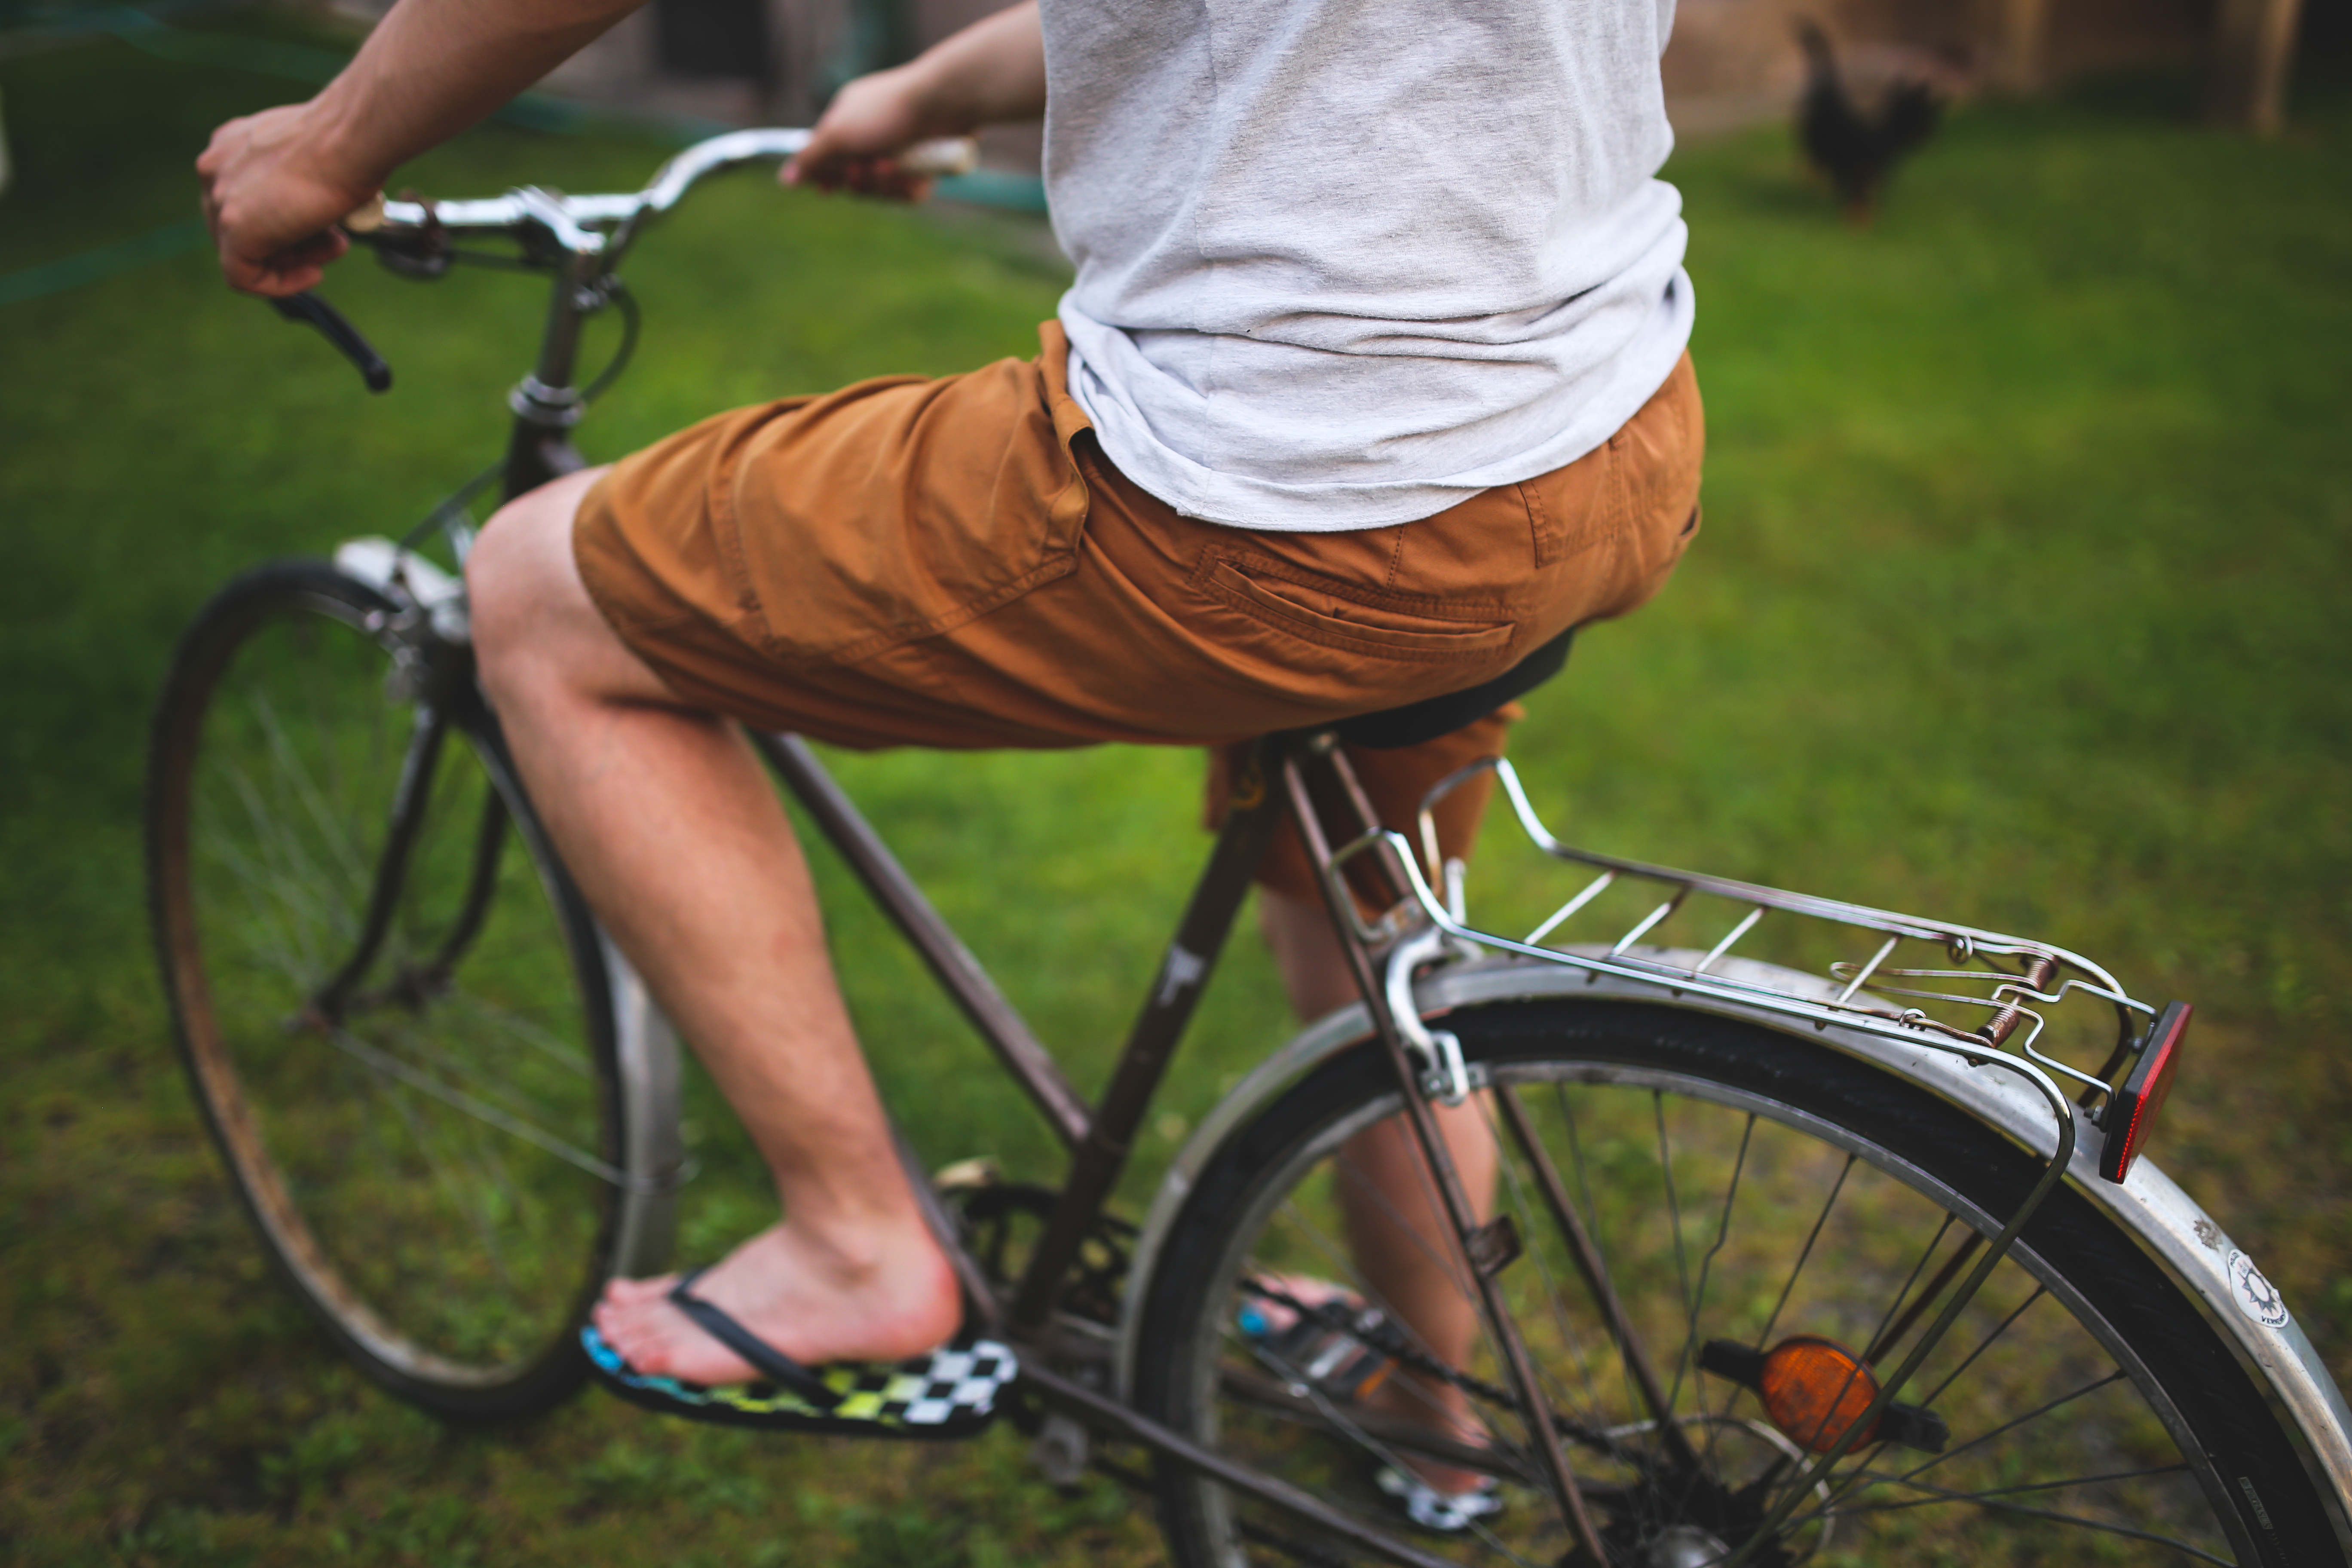
wheel, bicycle, bike, vehicle, sports equipment, mountain bike, pants, cycling, sports, shorts, road cycling, cycle sport, cyclo cross bicycle, cyclo cross, bicycle racing, road bicycle, endurance sports, racing bicycle, hybrid bicycle